Australian HPV Super Series

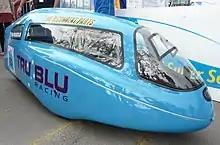
2013 Murray Bridge 24 Hour outright winner: Tru Blu

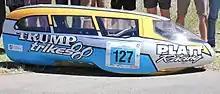
2014 Murray Bridge 24 Hour outright winner: Platt Racing

Special Note "Due to the mill now operating during the race, a different track was used, removing the hairpin at the north of the course."